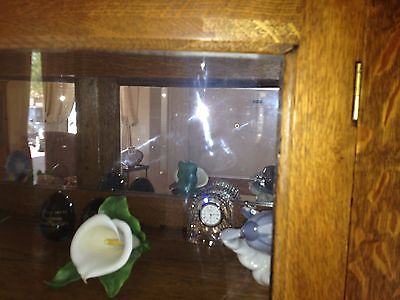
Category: cabinet